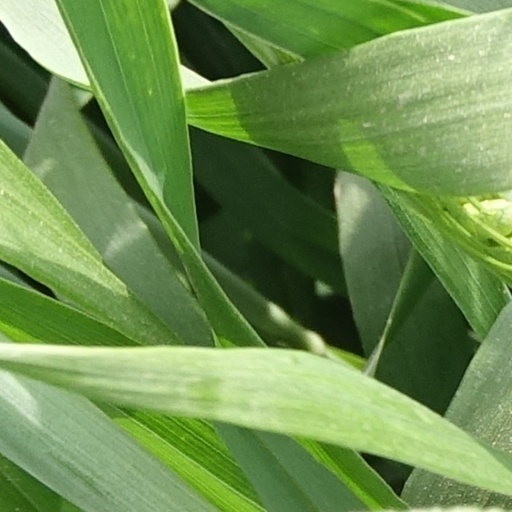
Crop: wheat